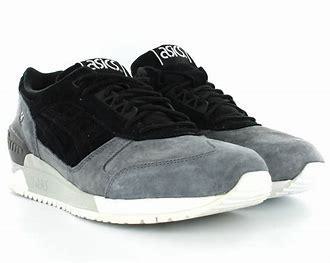
Brand: Asics
Model: Gel Respector